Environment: real
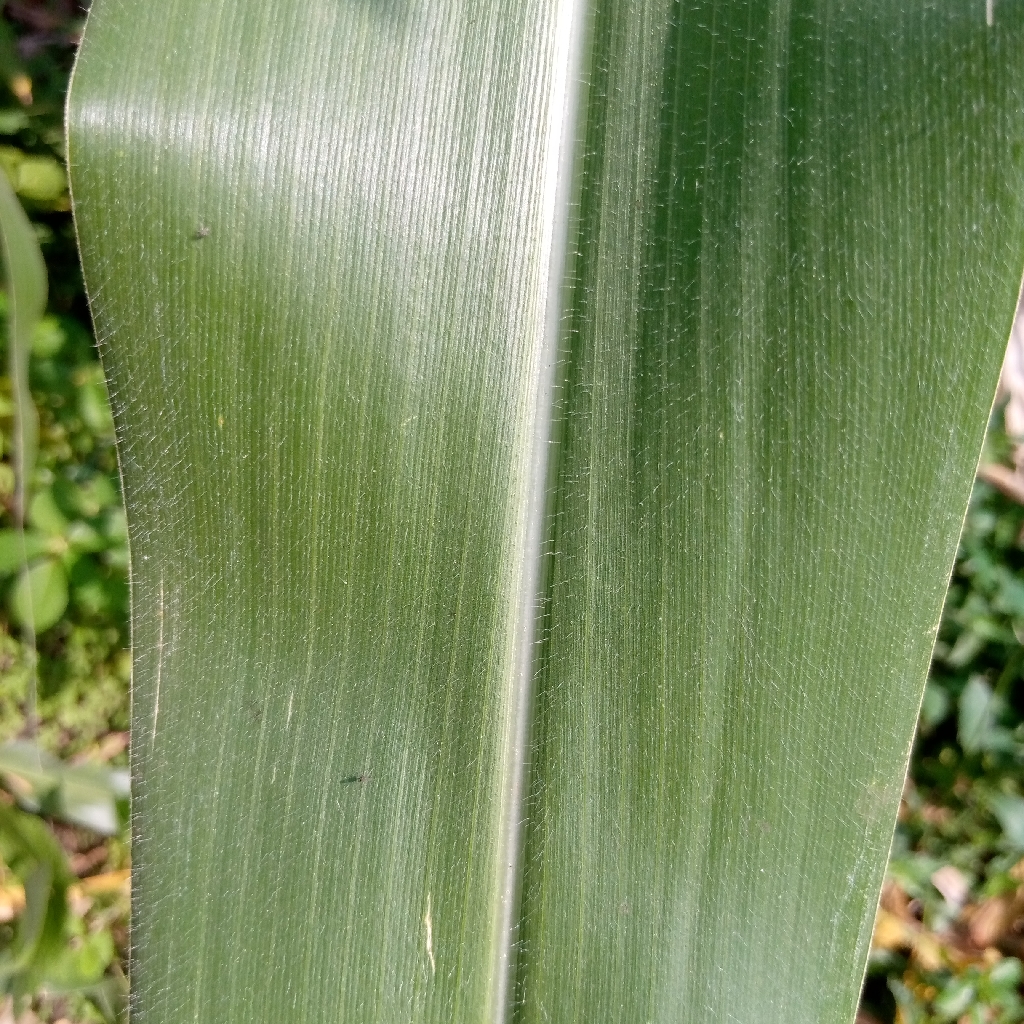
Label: healthy